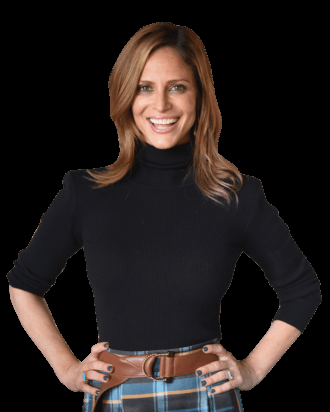
Gender: women